Halina Regulska

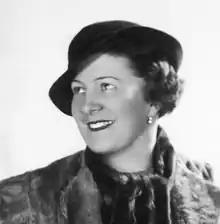
Interwar portrait of Regulska

Halina Regulska (née Maciejowska) (14 December 1899 – December 1994) was a Polish racing driver, socialite, a member of the underground Polish resistance movement in World War II who took part in the Warsaw Uprising, and an author.